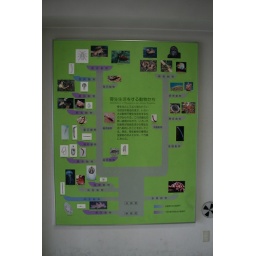
sign showing distribution of different parasites in different animal groups